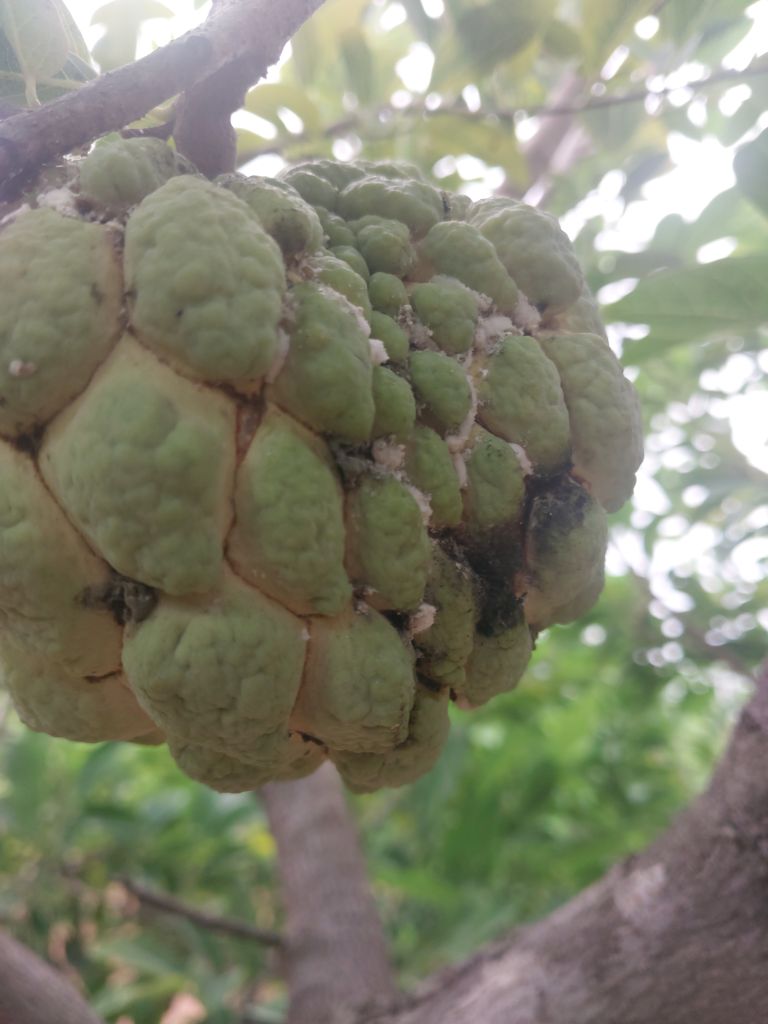
Disease label: Athracnose